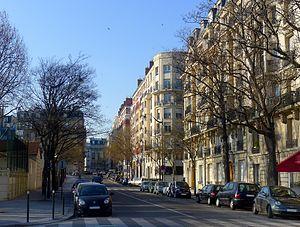
Boulevard Murat - Paris XVI
Le boulevard Murat est une composante des boulevards des Maréchaux située dans le 16ᵉ arrondissement de Paris.